Oak Ridge, Tennessee

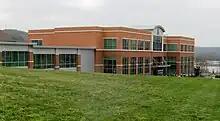
The ORISE building at Oak Ridge Associated Universities

The city operates a preschool, four elementary schools enrolling kindergarten through grade 4, two middle schools enrolling grades 5 through 8, and one high school enrolling grades 9 through 12. The Oak Ridge school district was ranked number one in the state of Tennessee, and Oak Ridge High School was ranked the number three high school in the state of Tennessee, in the Niche 2017 Best School Districts. Independent schools in the city include the Montessori School of Oak Ridge, St. Mary's School, and several preschools. The Oak Ridge Institute for Continued Learning offers a diverse array of educational opportunities for adults.